SkyBus (airport bus)

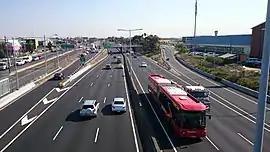
A red Skybus bus on the Tullamarine Freeway

Until November 2000, the Melbourne city centre terminus was at a coach depot in Franklin Street. It would pick up passengers at the then Spencer Street station and various city hotels before continuing on to the airport. In November 2000, SkyBus relocated to Spencer Street station with services operating express to the airport, cutting the journey time to 20 minutes and allowing more services to be introduced. Connecting minibuses were introduced to continue the hotel transfer/pickup service.